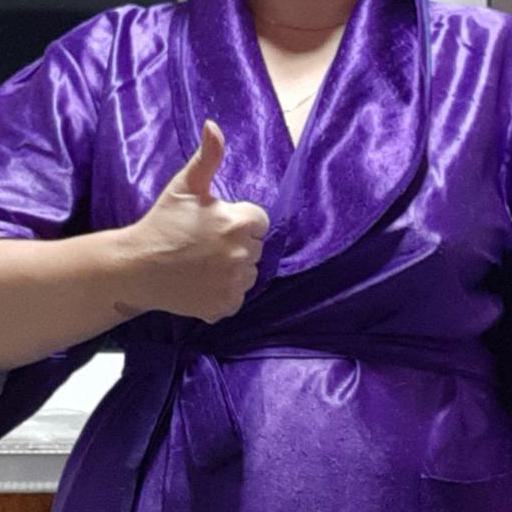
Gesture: like